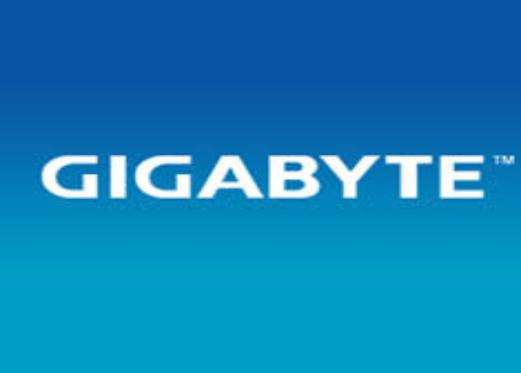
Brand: Gigabyte
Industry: Electronic